Williamsburgh Savings Bank Tower

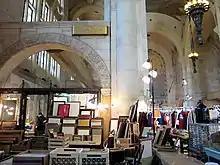
Refer to caption

Seventy percent of the condominiums had been sold by January 2008, when the first residents moved into the building and the clock's hands started operating again. Residential sales peaked in early 2008 before stalling for about six months. Film producer CJ Follini and Noyack Medical Partners purchased the commercial section of the tower that May. The commercial owners held talks with Apple Inc. and Microsoft to open an Apple Store or a Microsoft Store in the space. They had difficulty securing a tenant for the banking room, which was a city landmark and could not be extensively modified. Furthermore, the commercial owners wanted to wait for a suitable tenant, such as a "museum store" or other cultural institution that would preserve the banking hall.